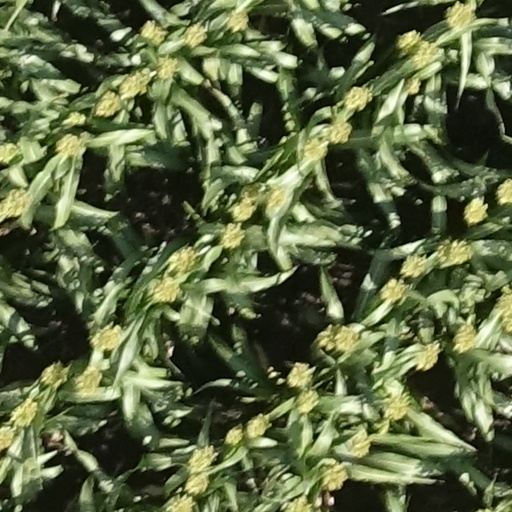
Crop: sorghum